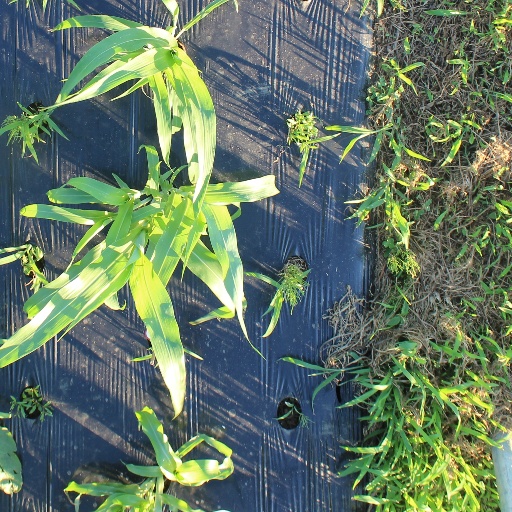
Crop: sorghum